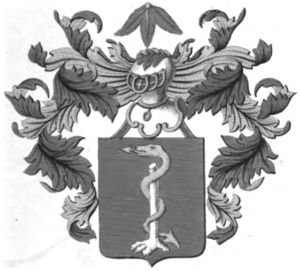
Armoiries de la famille Bernier d'Hongerswal
Cette liste non exhaustive de familles éteintes de la noblesse belge prend en compte uniquement des familles éteintes ayant fait partie officiellement de la noblesse belge, c'est-à-dire des familles ayant été anoblies par le roi des Belges ou ayant obtenu reconnaissance de noblesse en Belgique ou, précédemment, des familles ayant été reconnues dans leur noblesse ou ayant été anoblies par Guillaume Frédéric d'Orange-Nassau lorsque la Belgique actuelle faisait partie du Royaume uni des Pays-Bas.